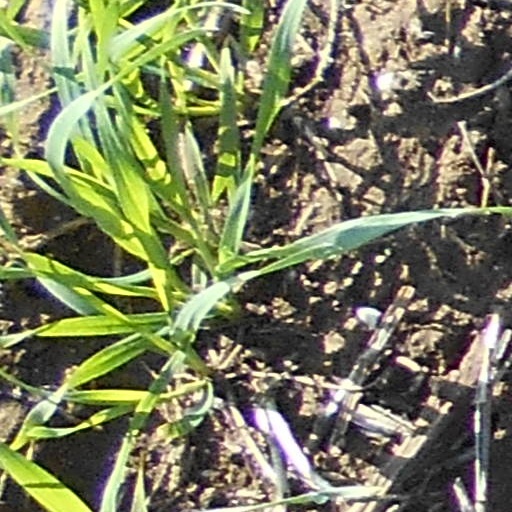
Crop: wheat